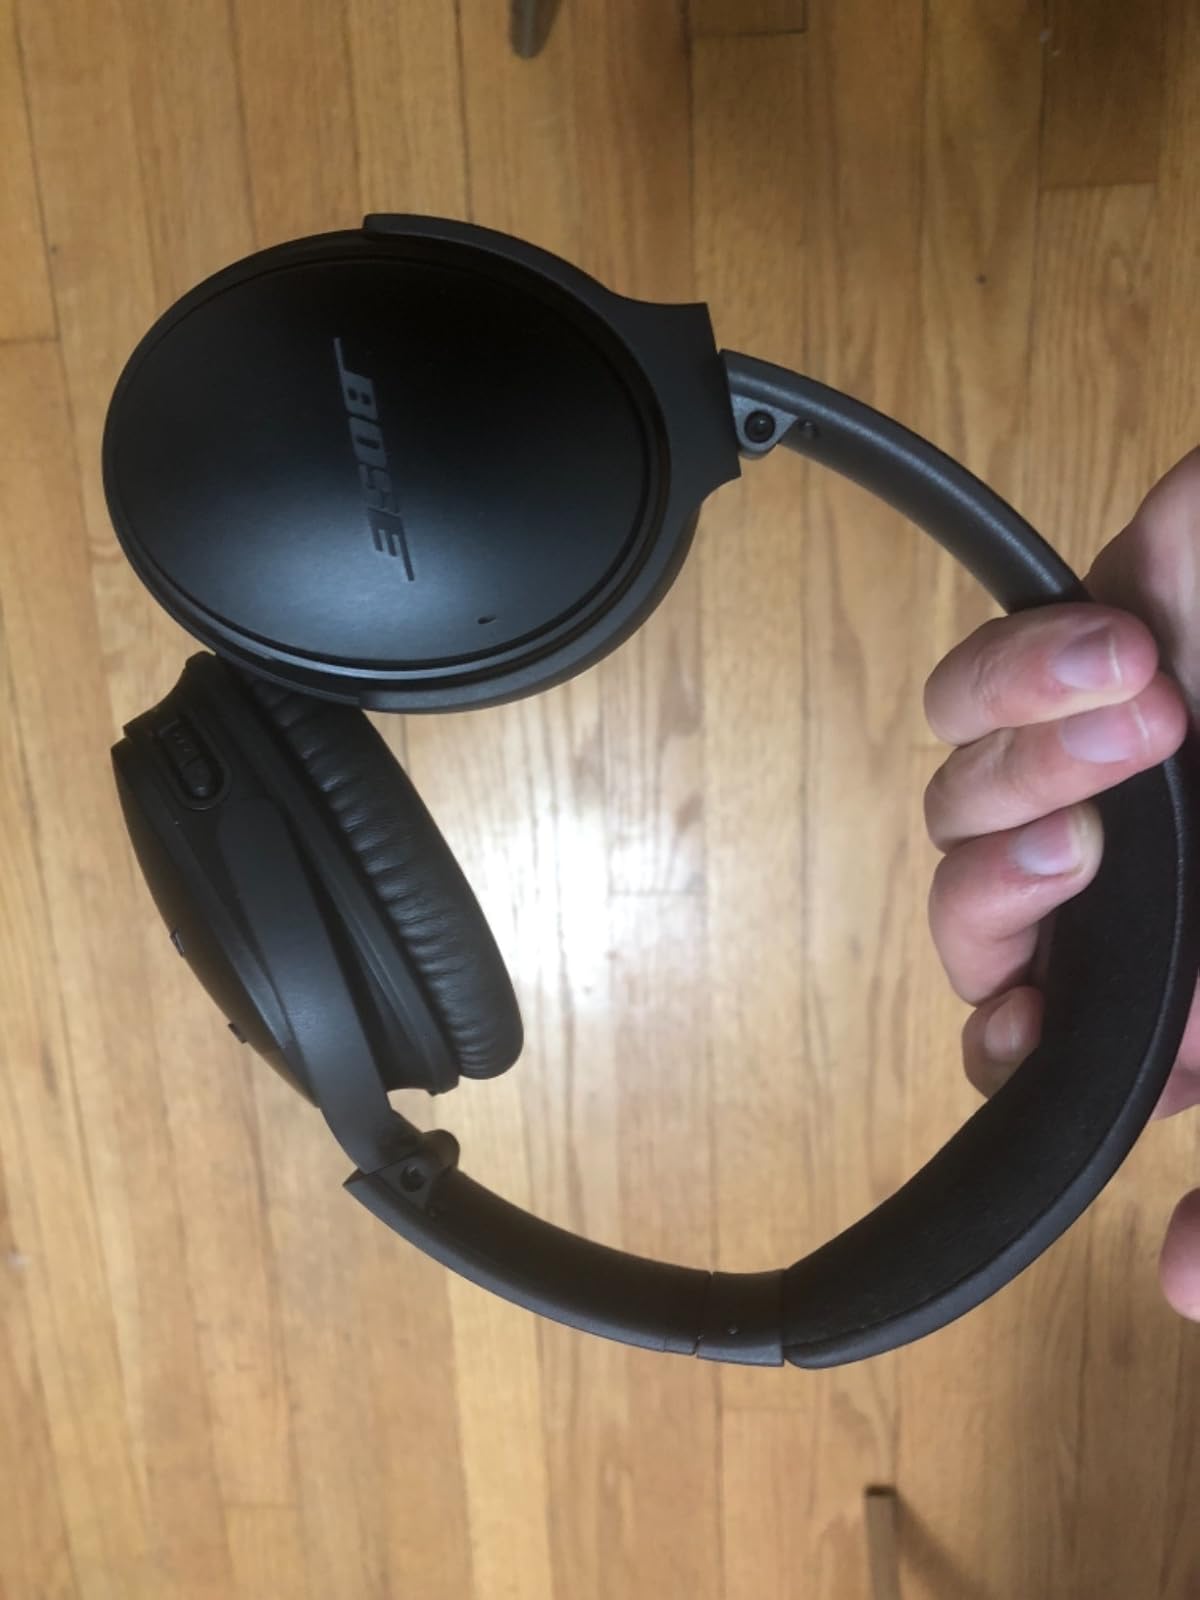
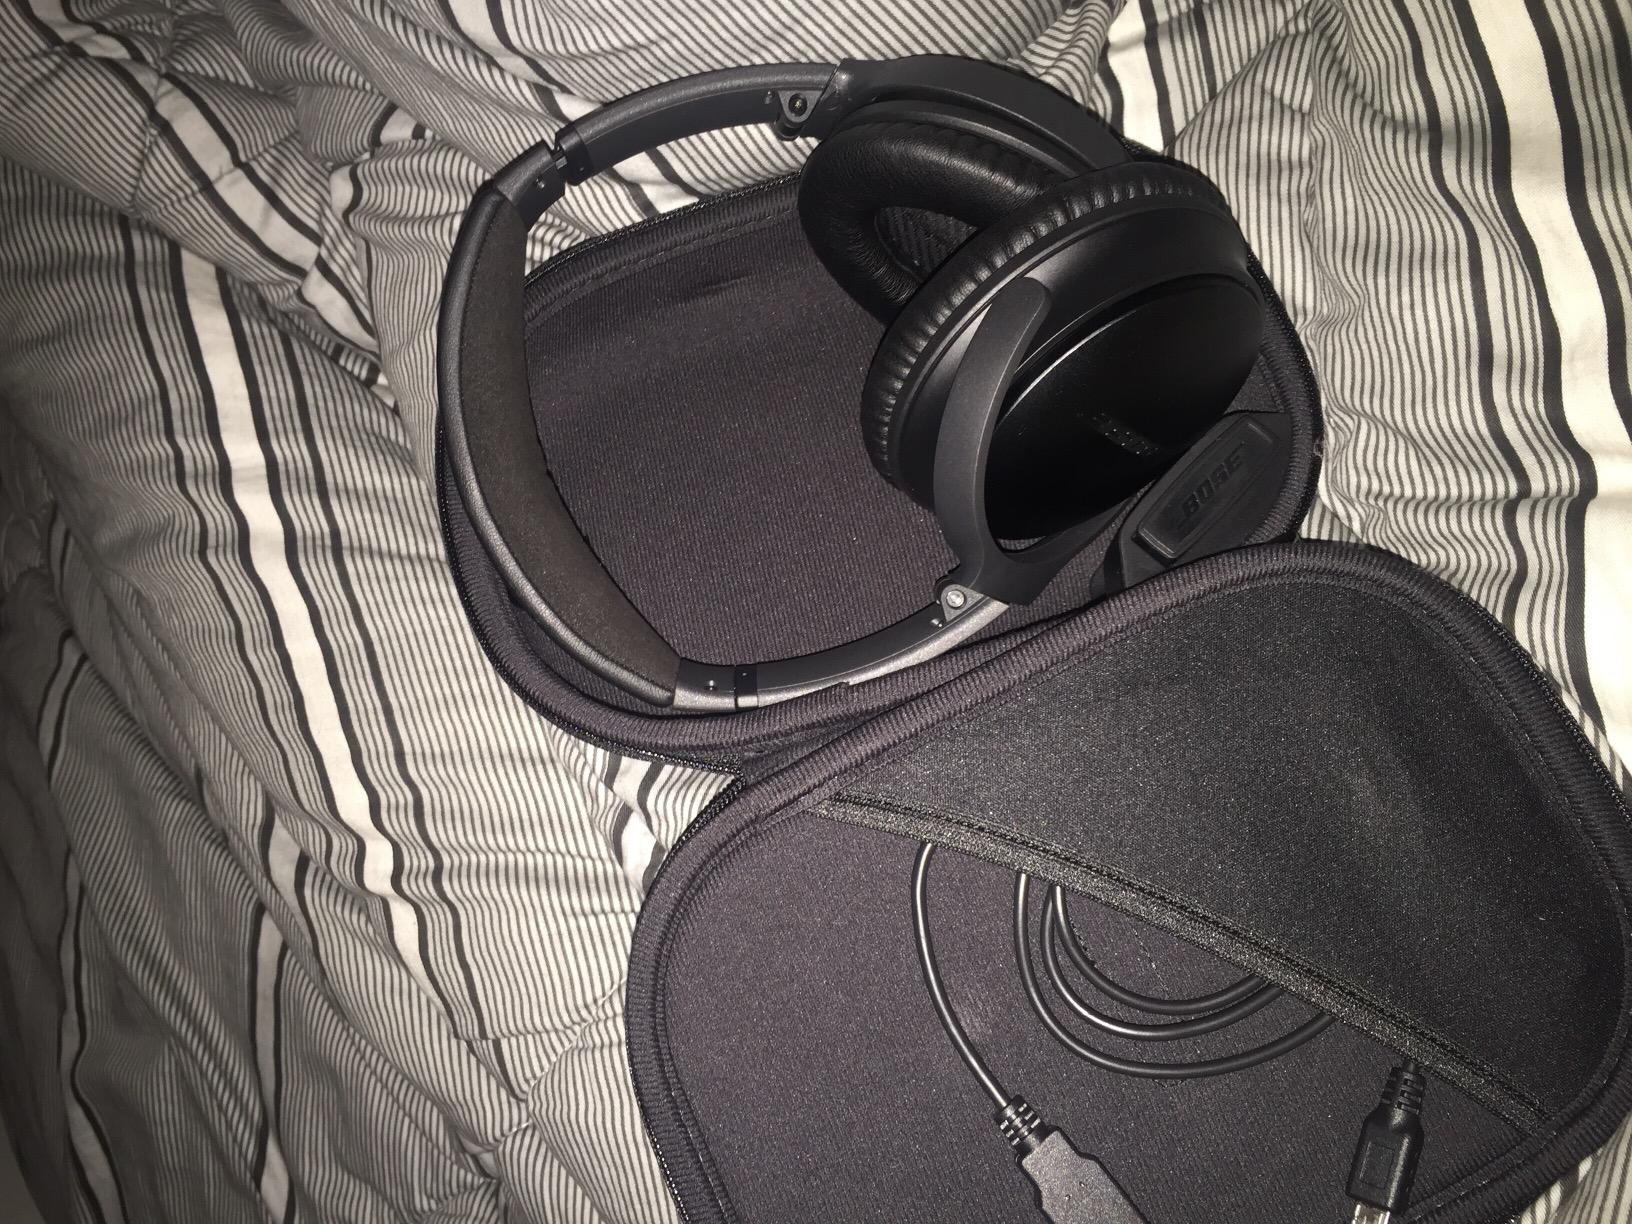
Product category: headphones
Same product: yes